Miguel Zacarías

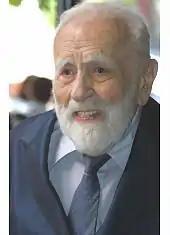

Miguel Zacarías Nogaim (19 March 1905 – 20 April 2006) was a Mexican film director, producer, and writer.